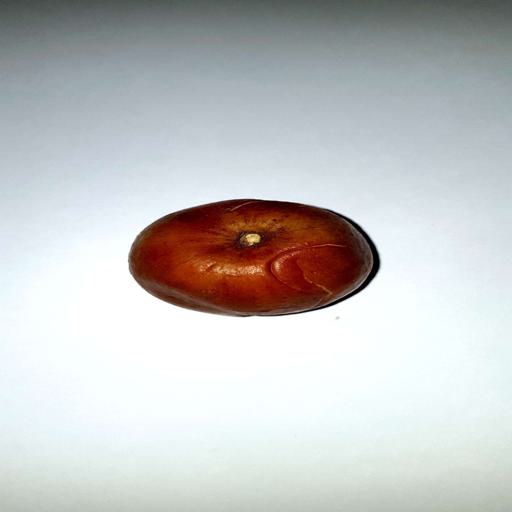
Label: bruised